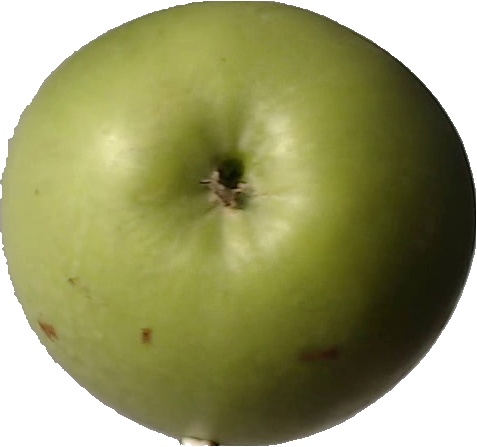
Label: apple_granny_smith_1